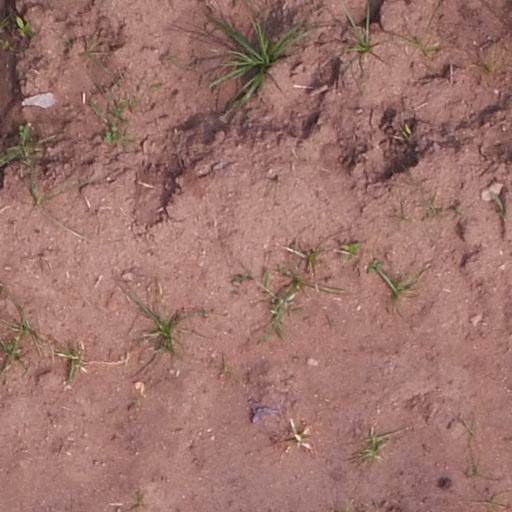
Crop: maize; corn